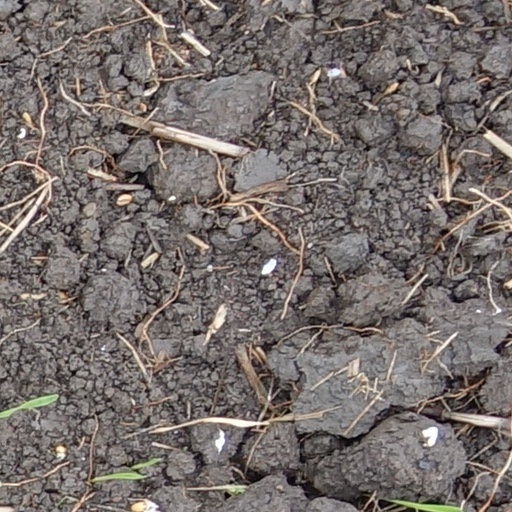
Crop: wheat